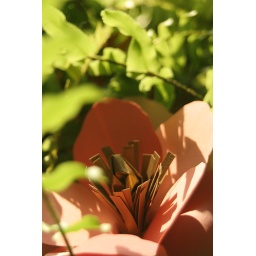
paper flower in a fern